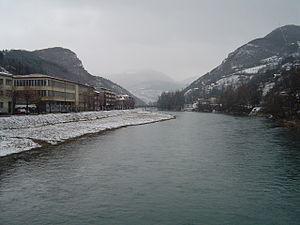
Prijepolje est une ville et une municipalité de Serbie situées dans le district de Zlatibor et dans la région du Raška. Au recensement de 2011, la ville comptait 13 068 habitants et la municipalité dont elle est le centre 36 713.
Le Lim, est une rivière qui traverse le Monténégro, l'Albanie, la Serbie et la Bosnie-Herzégovine. Sa longueur est de 220 km, ce qui en fait le principal affluent de la Drina et un sous-affluent du Danube par la Save.